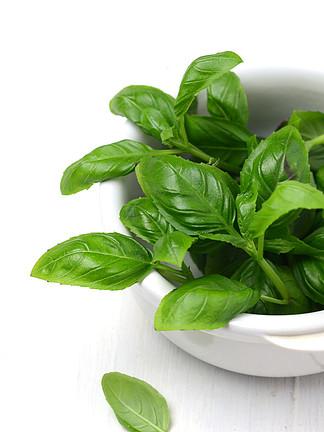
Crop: unknown
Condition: basil